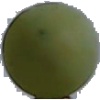
Label: Grape White 4